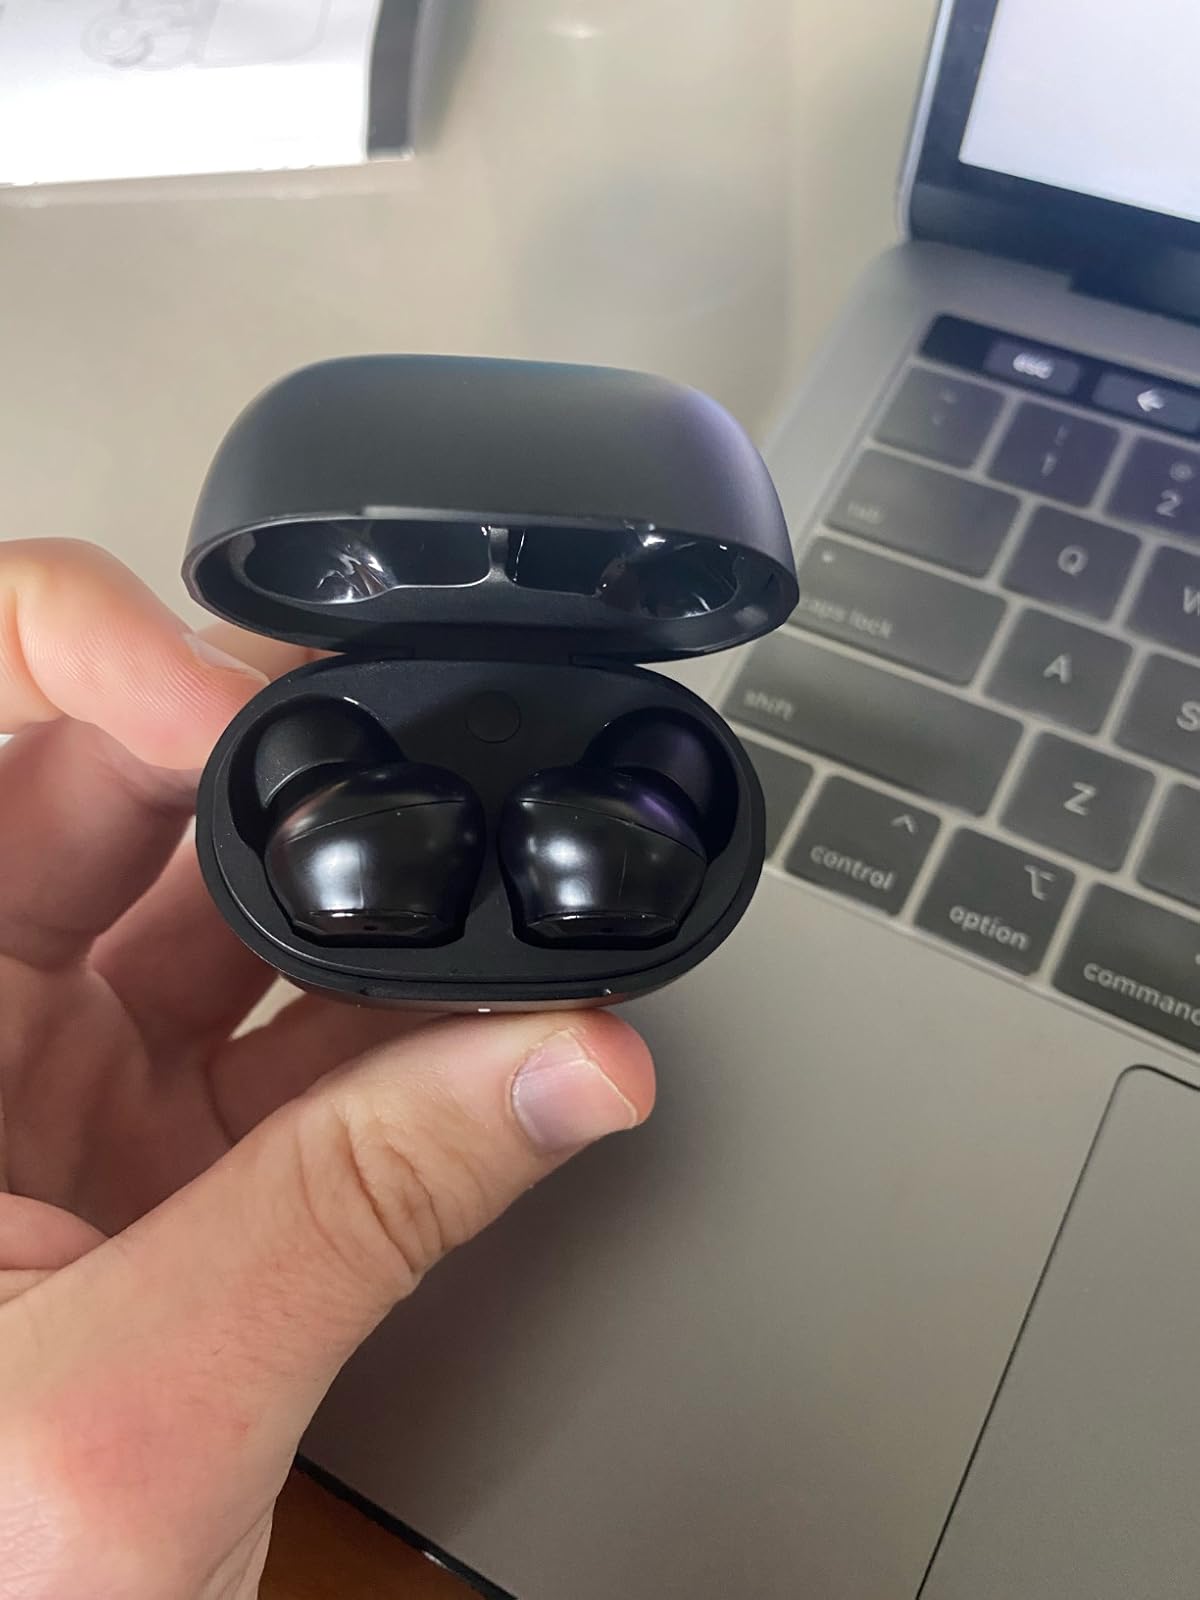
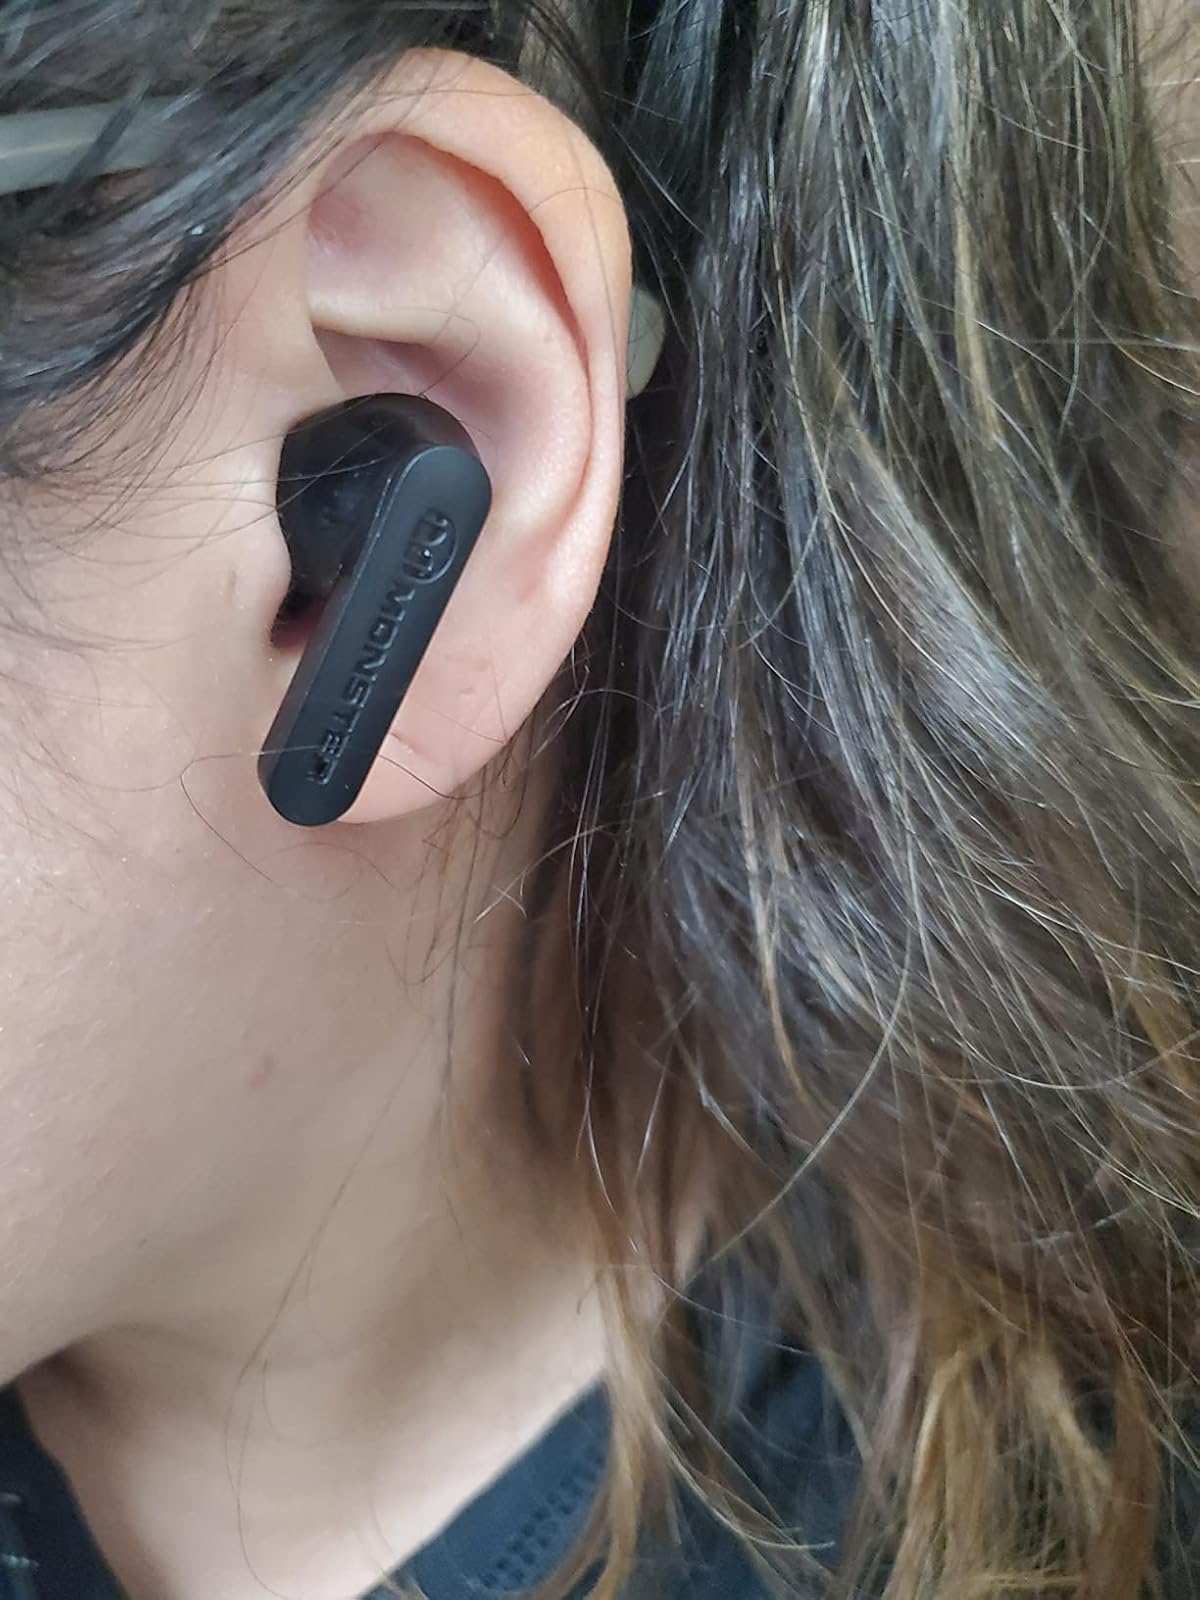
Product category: earbuds
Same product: no